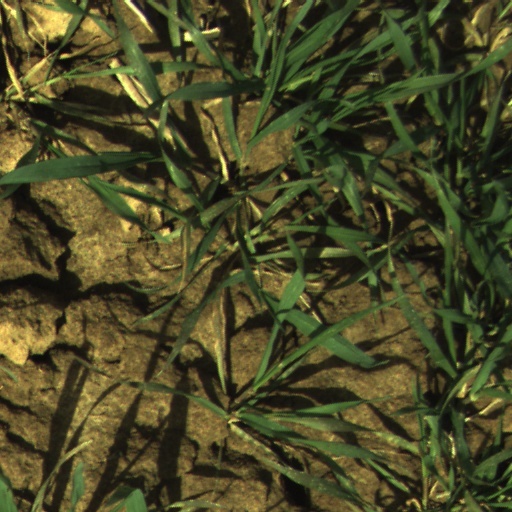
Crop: wheat